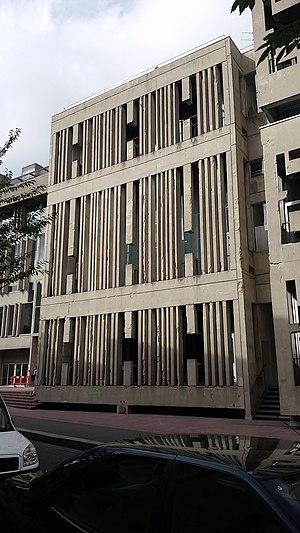
Le Centre national de la danse, à Pantin (Seine-Saint-Denis), conçu en 1965 par Jacques Kalisz.
Le brutalisme désigne un style architectural issu du mouvement moderne, qui connaît une grande popularité entre les années 1950 et 1970 avant de décliner peu à peu, bien que divers architectes s'inspirent encore des principes de ce courant. Il se distingue notamment par la répétition de certains éléments comme les fenêtres, ainsi que par l'absence d'ornements et le caractère « brut » du béton.